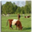
Label: cattle